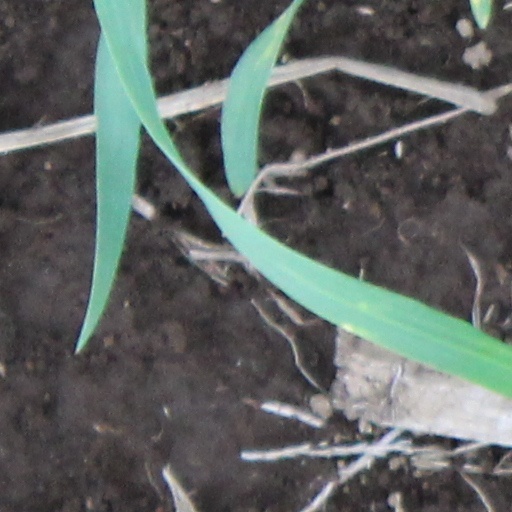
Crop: wheat